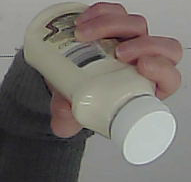
Product: heinz_mayo